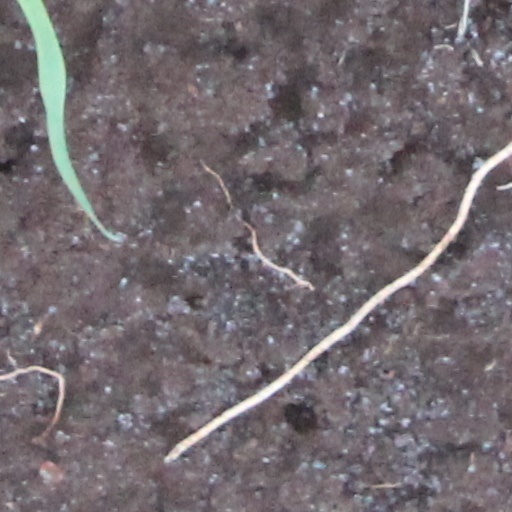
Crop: wheat